Ceuta border fence

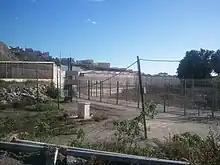
The fence

The Ceuta border fence forms part of the Morocco–Spain border at Ceuta, a city on the North African coast. Constructed by Spain, its purpose is to prevent smuggling and to stop migrants from entering Europe. Morocco objected to the construction of the barrier since it does not recognize Spanish sovereignty in Ceuta.